John Tears Inn

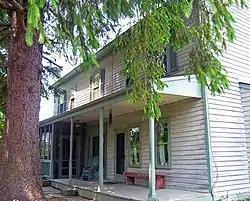
The inn in 2007, now a private home

The John Tears Inn is located along Goshen Turnpike between the hamlets of Circleville and Scotchtown in the Orange County, New York, town of Wallkill. It was built approximately 1790 and provided a stopover for travelers on the Goshen Turnpike due to its location midway between Bloomingburg and Goshen.